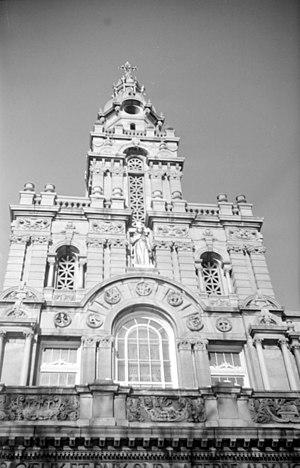
Nous voyons l'église du Saint-Enfant-Jésus située rue Saint-Dominique à Montréal.
L'église Saint-Enfant-Jésus du Mile-End, aussi connue sous le nom de l'église Saint-Enfant-Jésus de Montréal, est une église du quartier Mile End à Montréal. Elle est située 5039, rue Saint-Dominique près de l'intersection du boulevard Saint-Joseph et du boulevard Saint-Laurent dans l'arrondissement du Plateau Mont-Royal.